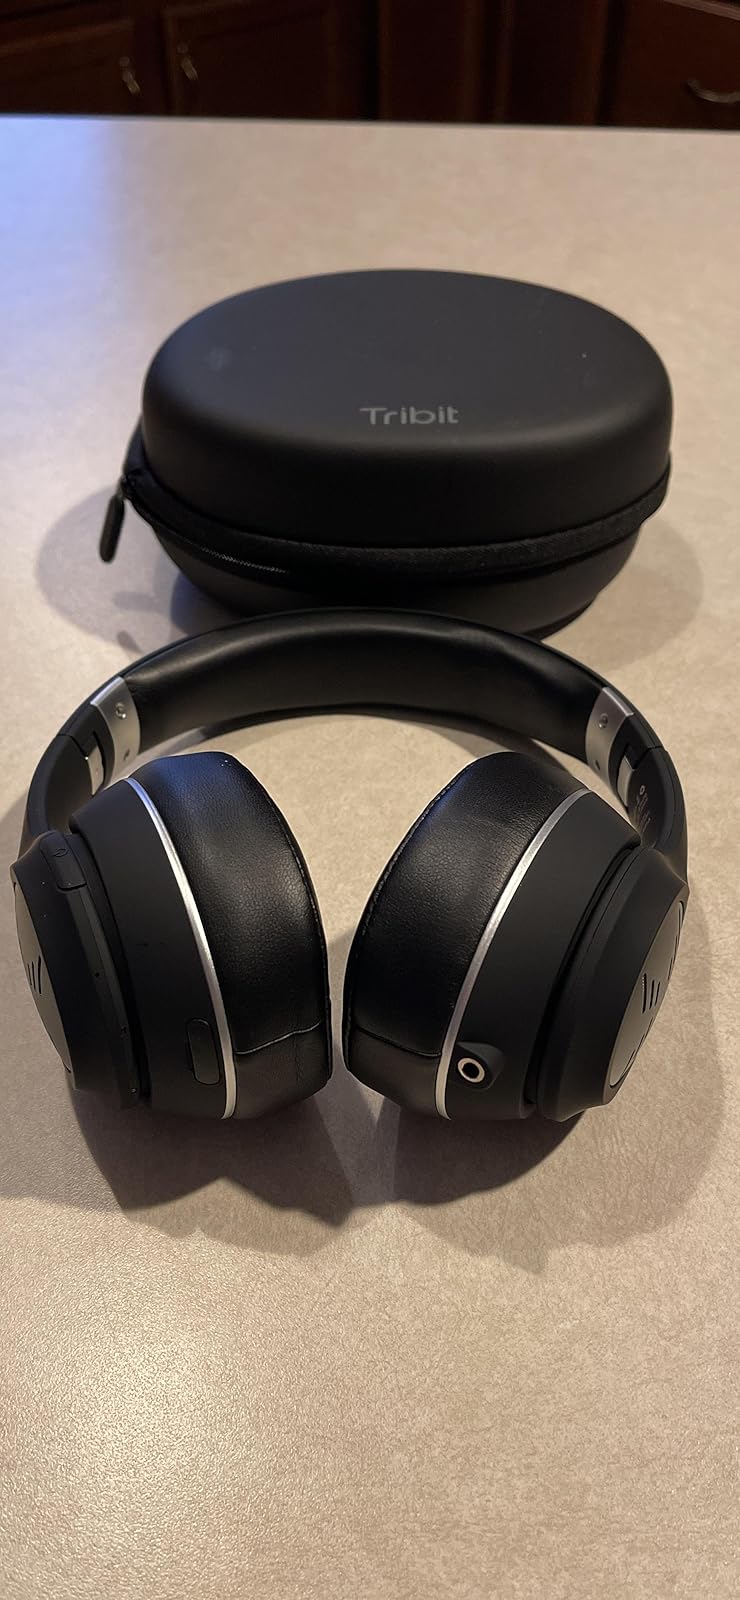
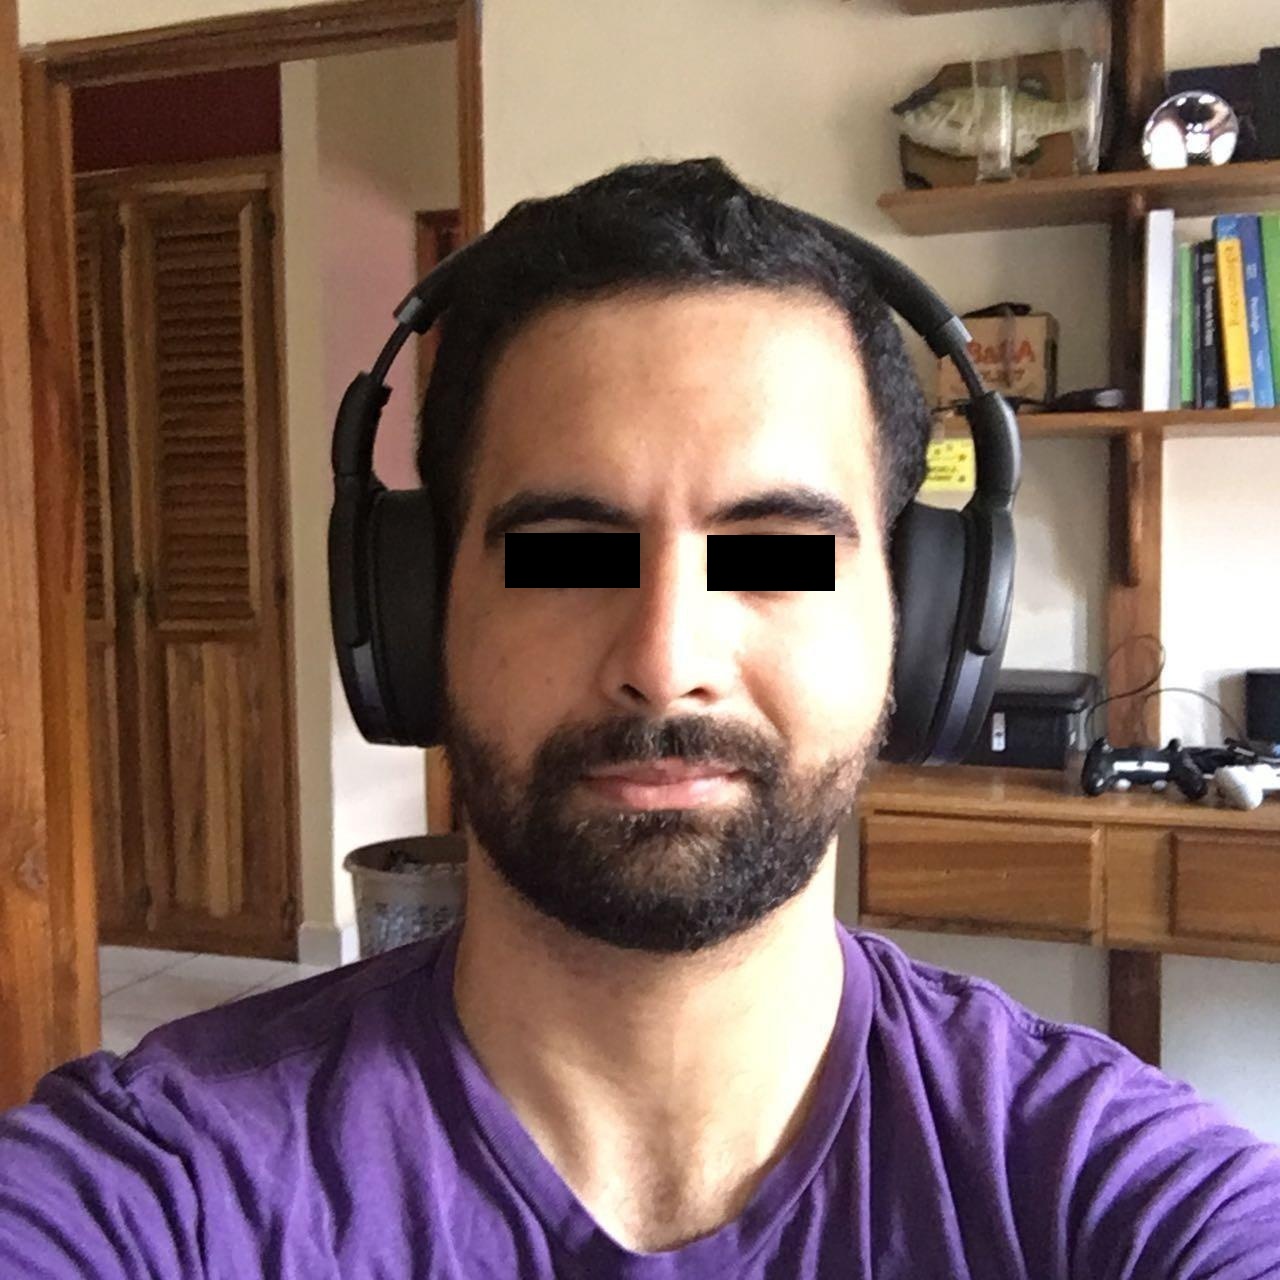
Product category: headphones
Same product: no